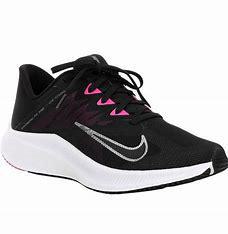
Brand: Nike
Model: Quest 3